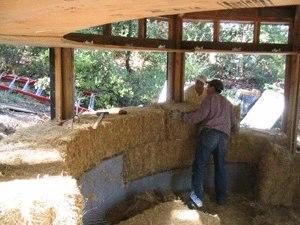
Une maison en paille est une maison dont certaines parties sont construites en paille. La paille peut être protégée par un enduit appliqué de terre, de chaux ou de plâtre, par un enduit coulé, de plaques de plâtre ou de gypse ou encore de bois en panneaux ou en lames. La paille est un coproduit agricole de la production de céréales. Elle est généralement utilisée pour la construction sous la forme de bottes parallélépipédiques.